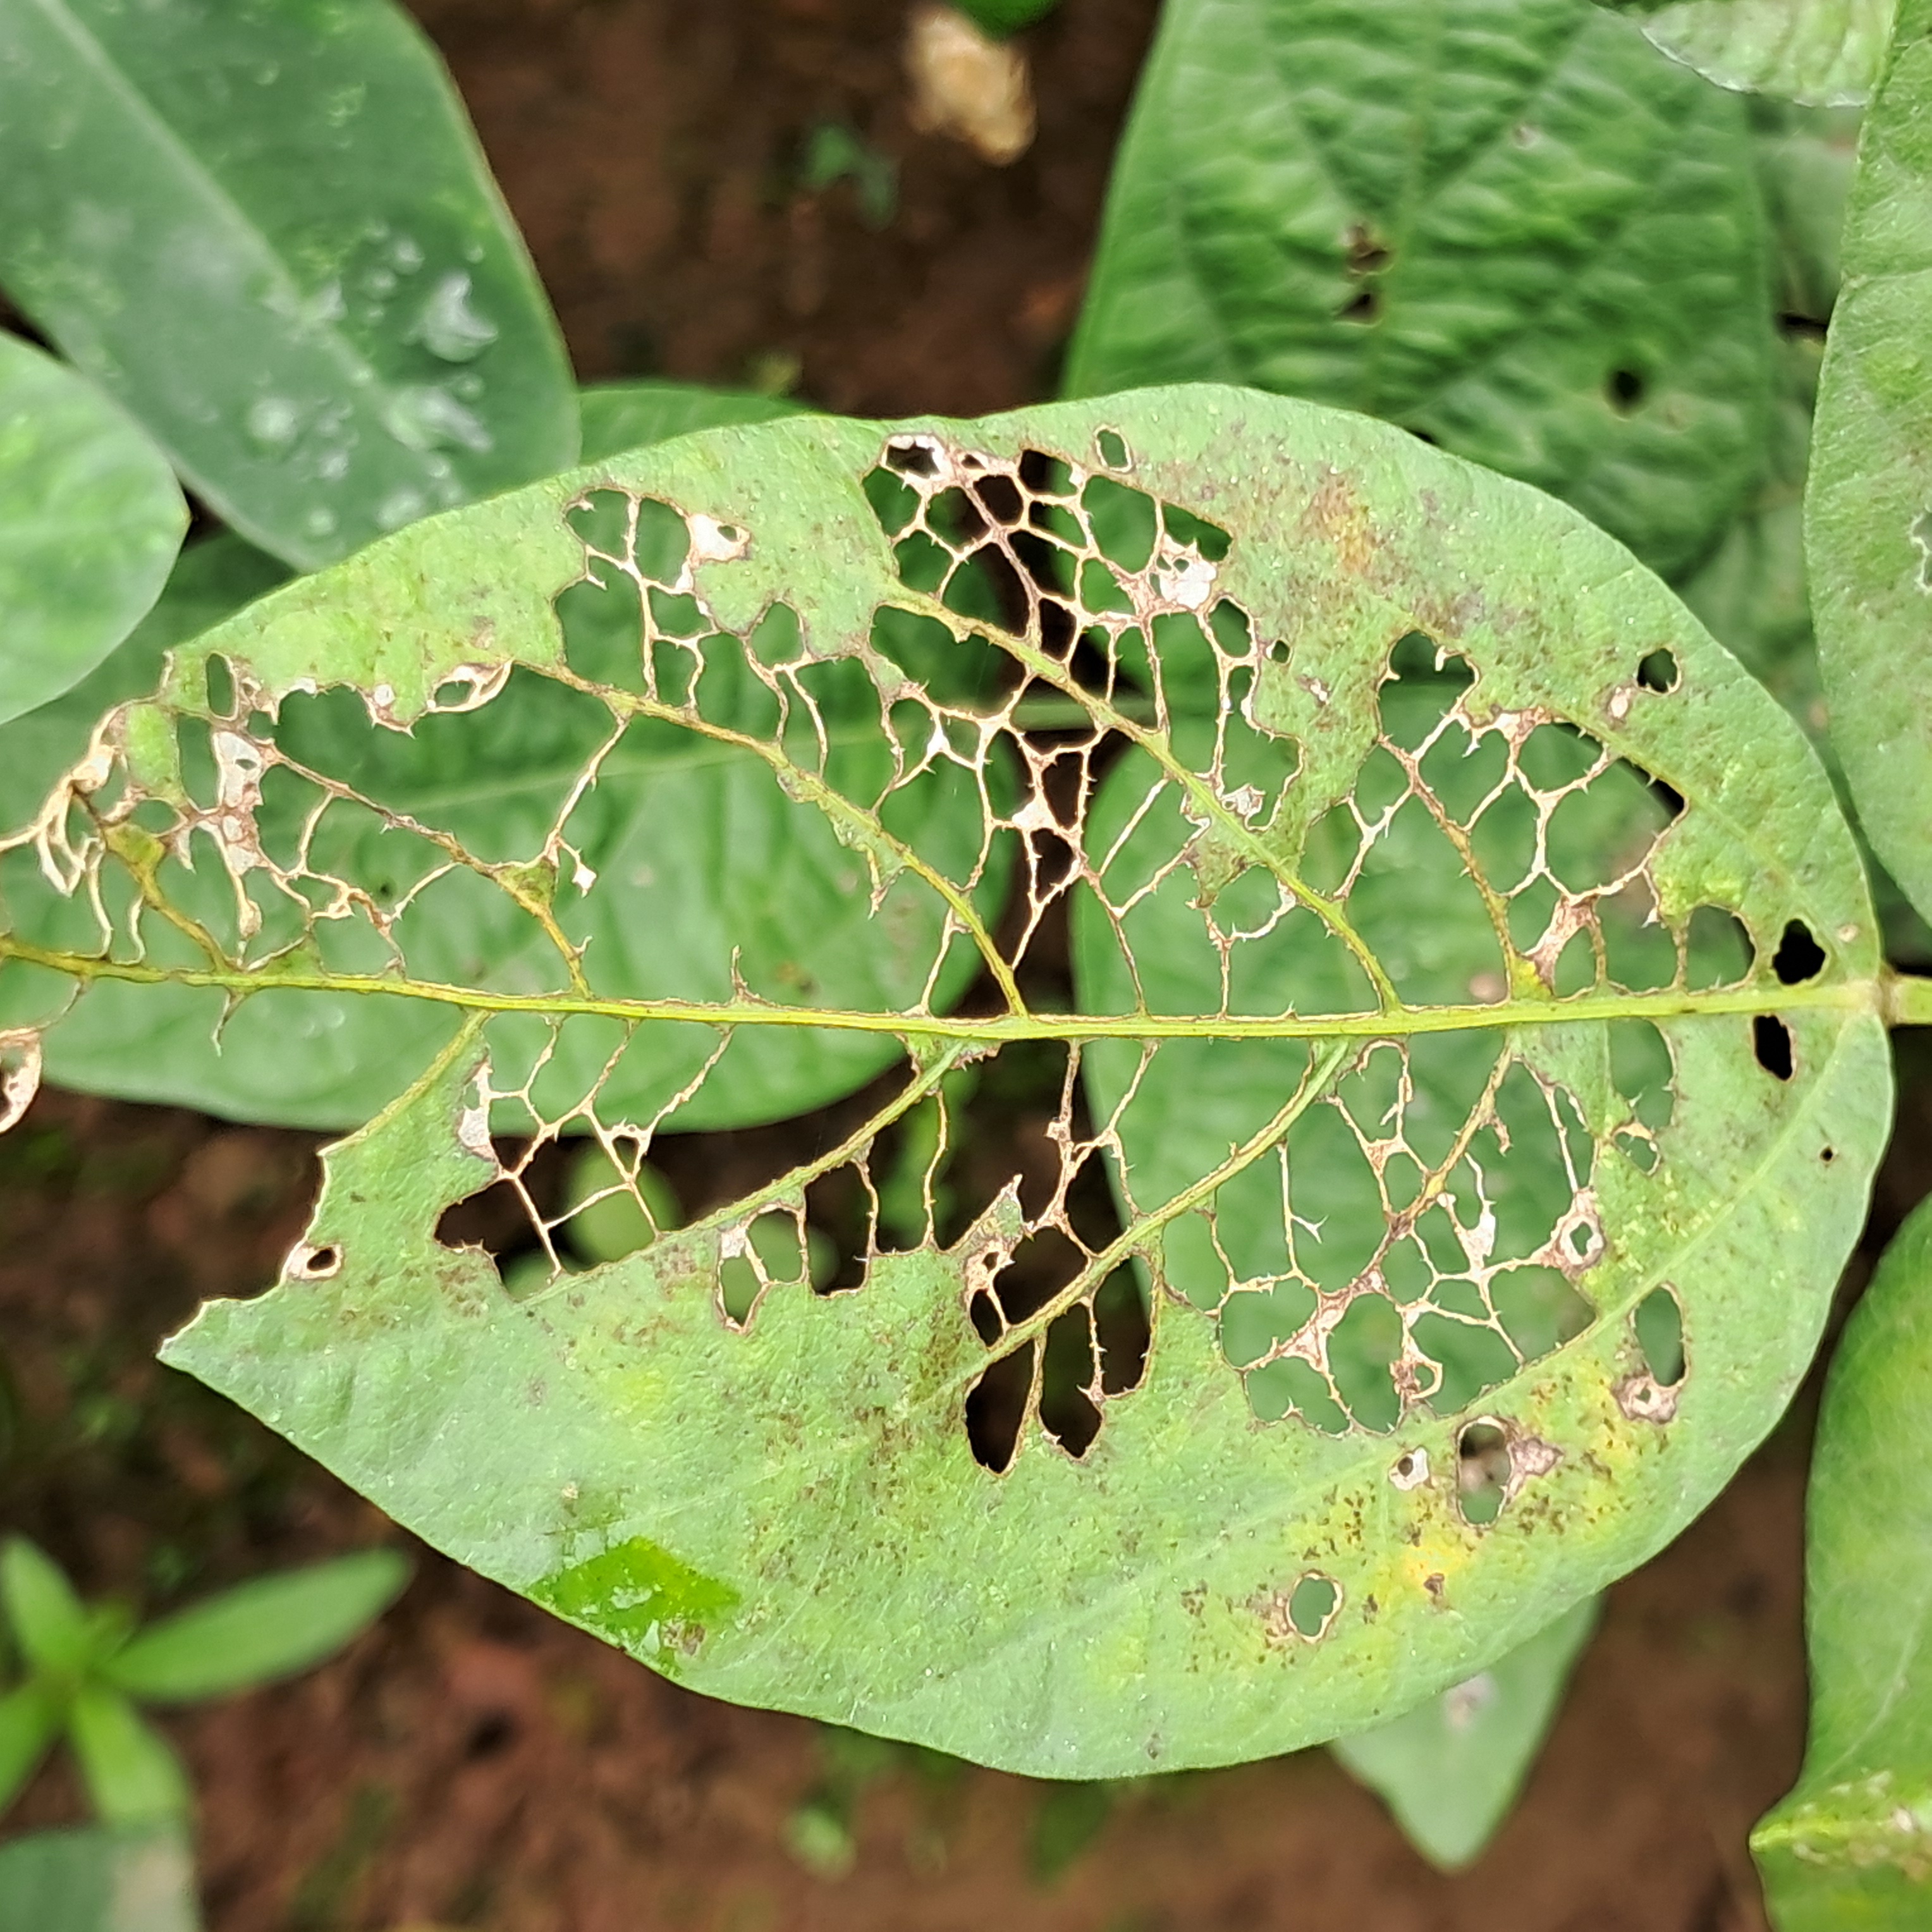
Label: Caterpillar_Semilooper_Pest